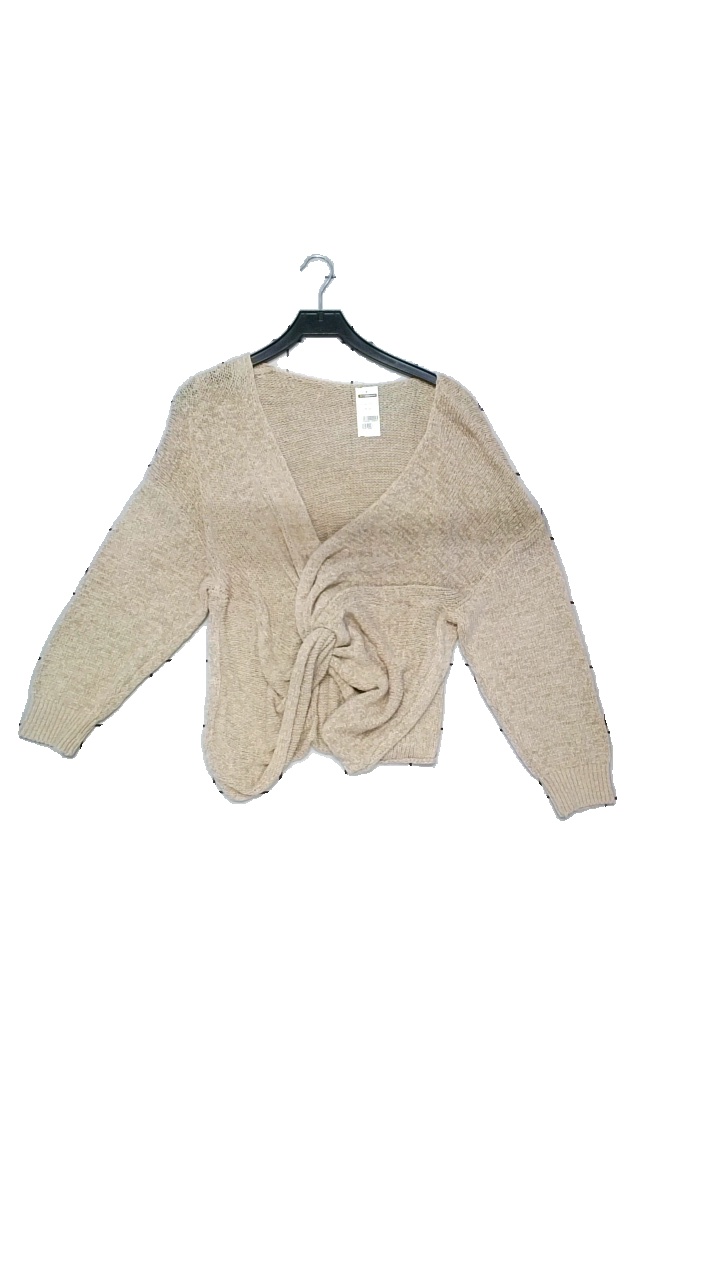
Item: Cardigan (Ladies)
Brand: H&m
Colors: Multicolor, Brown
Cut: Regular, Loose
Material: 60% acrylic, 40% polyamide
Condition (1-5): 4
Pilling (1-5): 5
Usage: Reuse
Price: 50-100